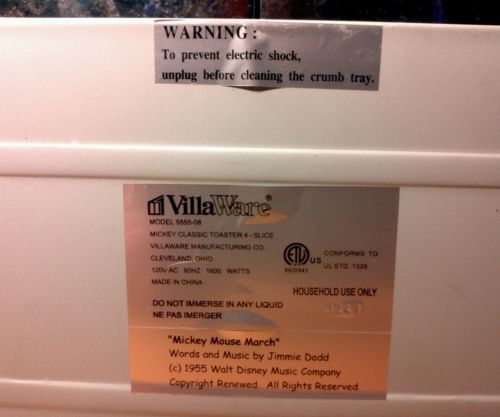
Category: toaster